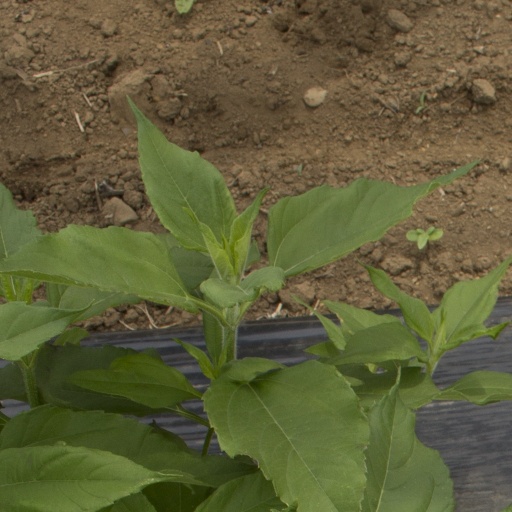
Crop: Jerusalem artichoke